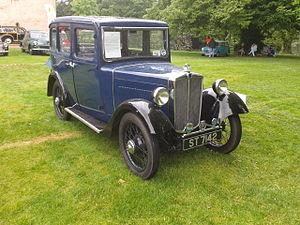
La Morris Minor était une petite voiture 4 places avec un moteur de 850 cm³, fabriquée par Morris Motors Limited entre 1928 et 1934. Le nom fut ressuscité pour une autre voiture plus récente pour le même marché, en 1948.